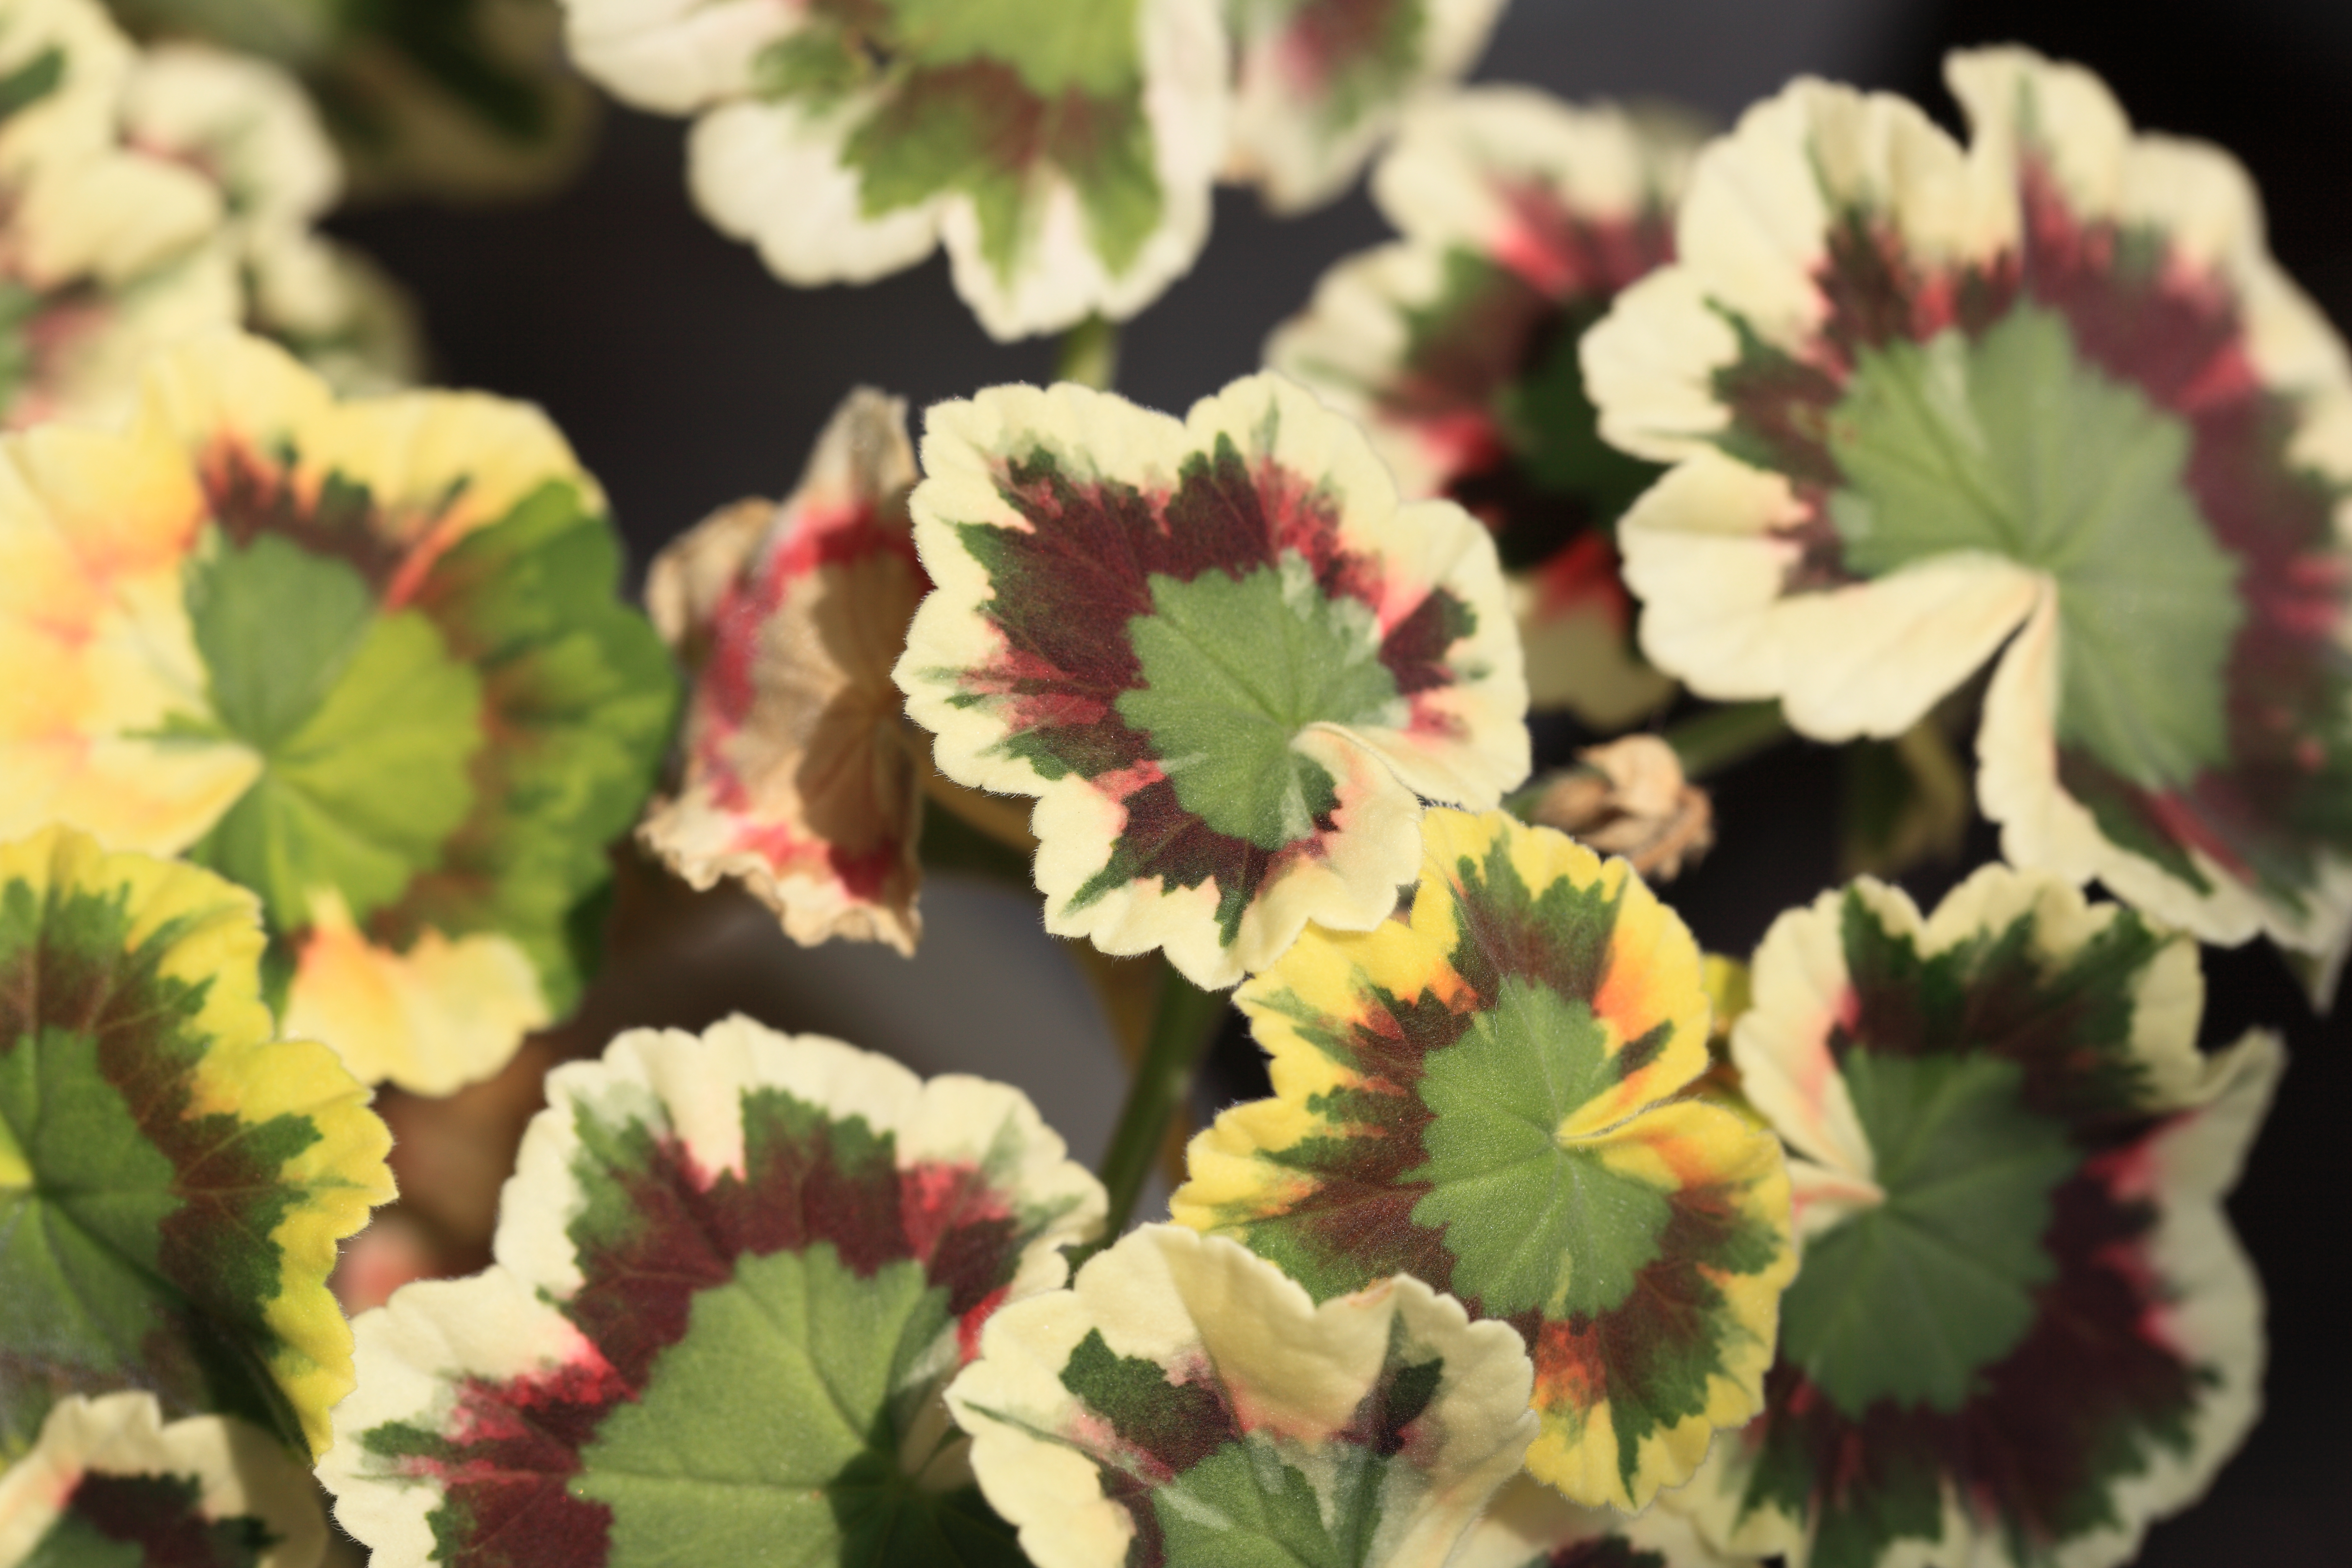
plant, leaf, flower, petal, pattern, green, high, park, botany, flora, geranium, background, wallpaper, tochigi, 5d, hires, markii, floristry, hi, res, resolution, mooka, igashira, begonia, macro photography, flowering plant, variegated, annual plant, land plant, violet family, geraniales